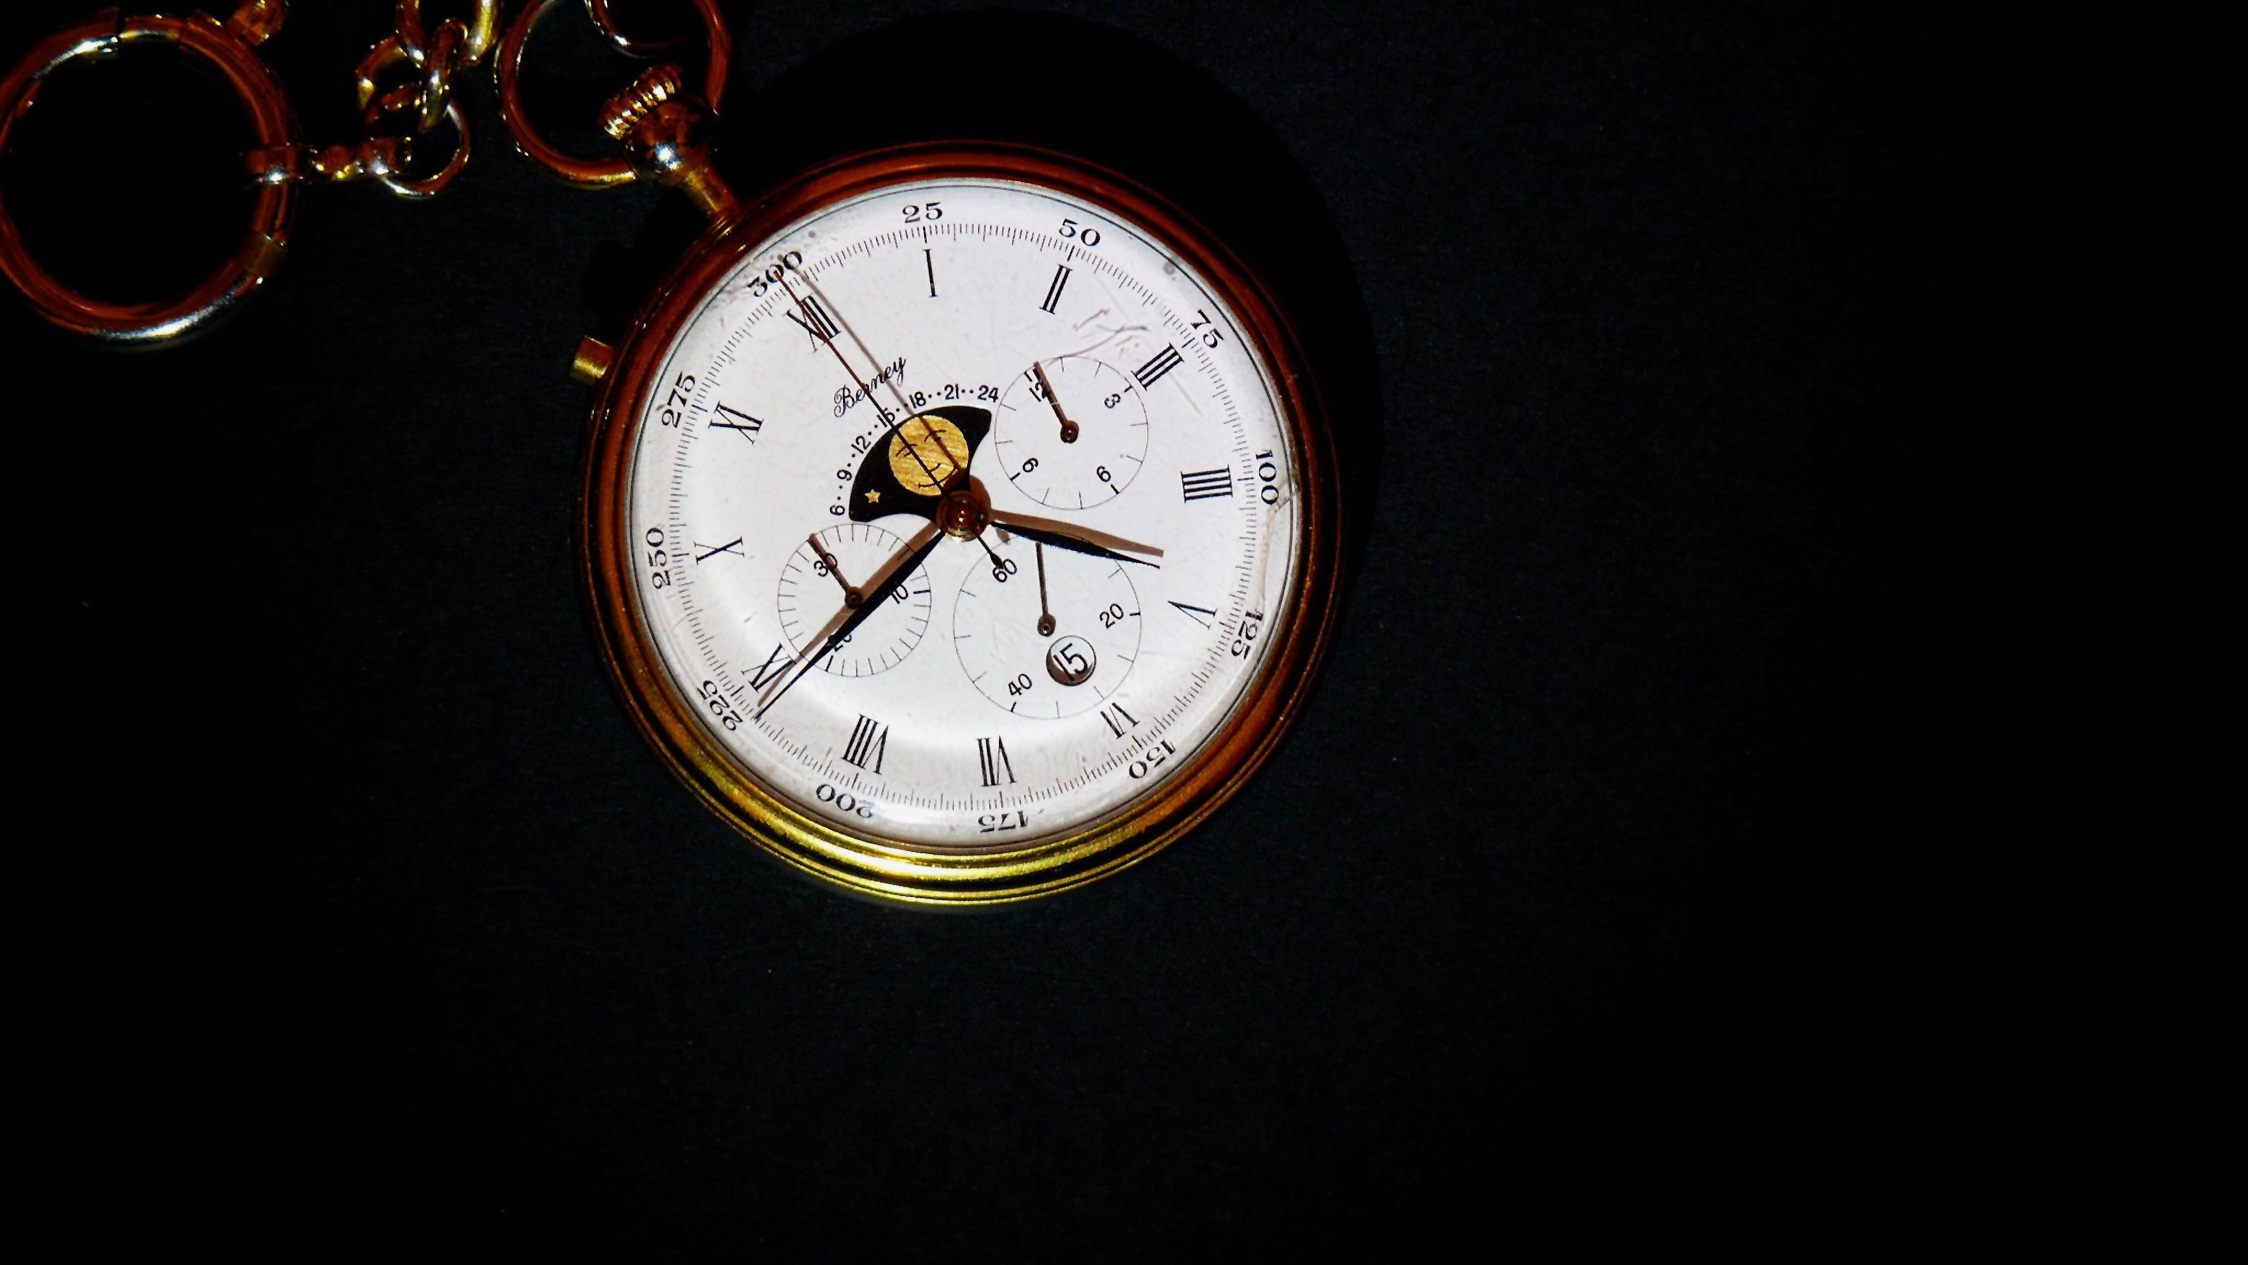
watch, hand, clock, time, movement, pocket watch, clock face, pointer, time of, seconds, horology, wind up, tempus